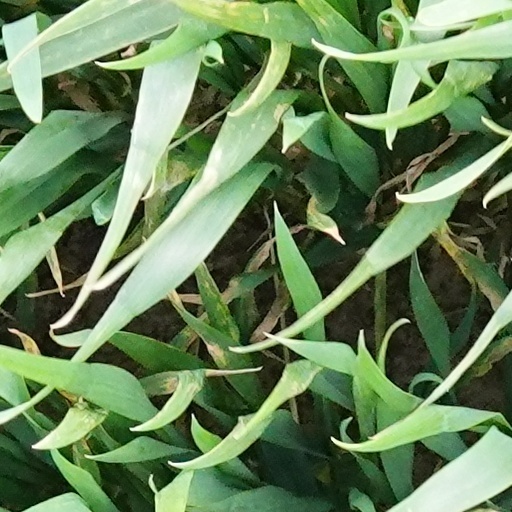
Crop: wheat